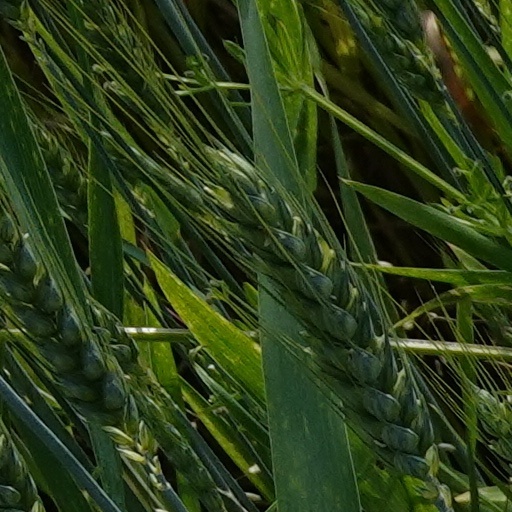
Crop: wheat